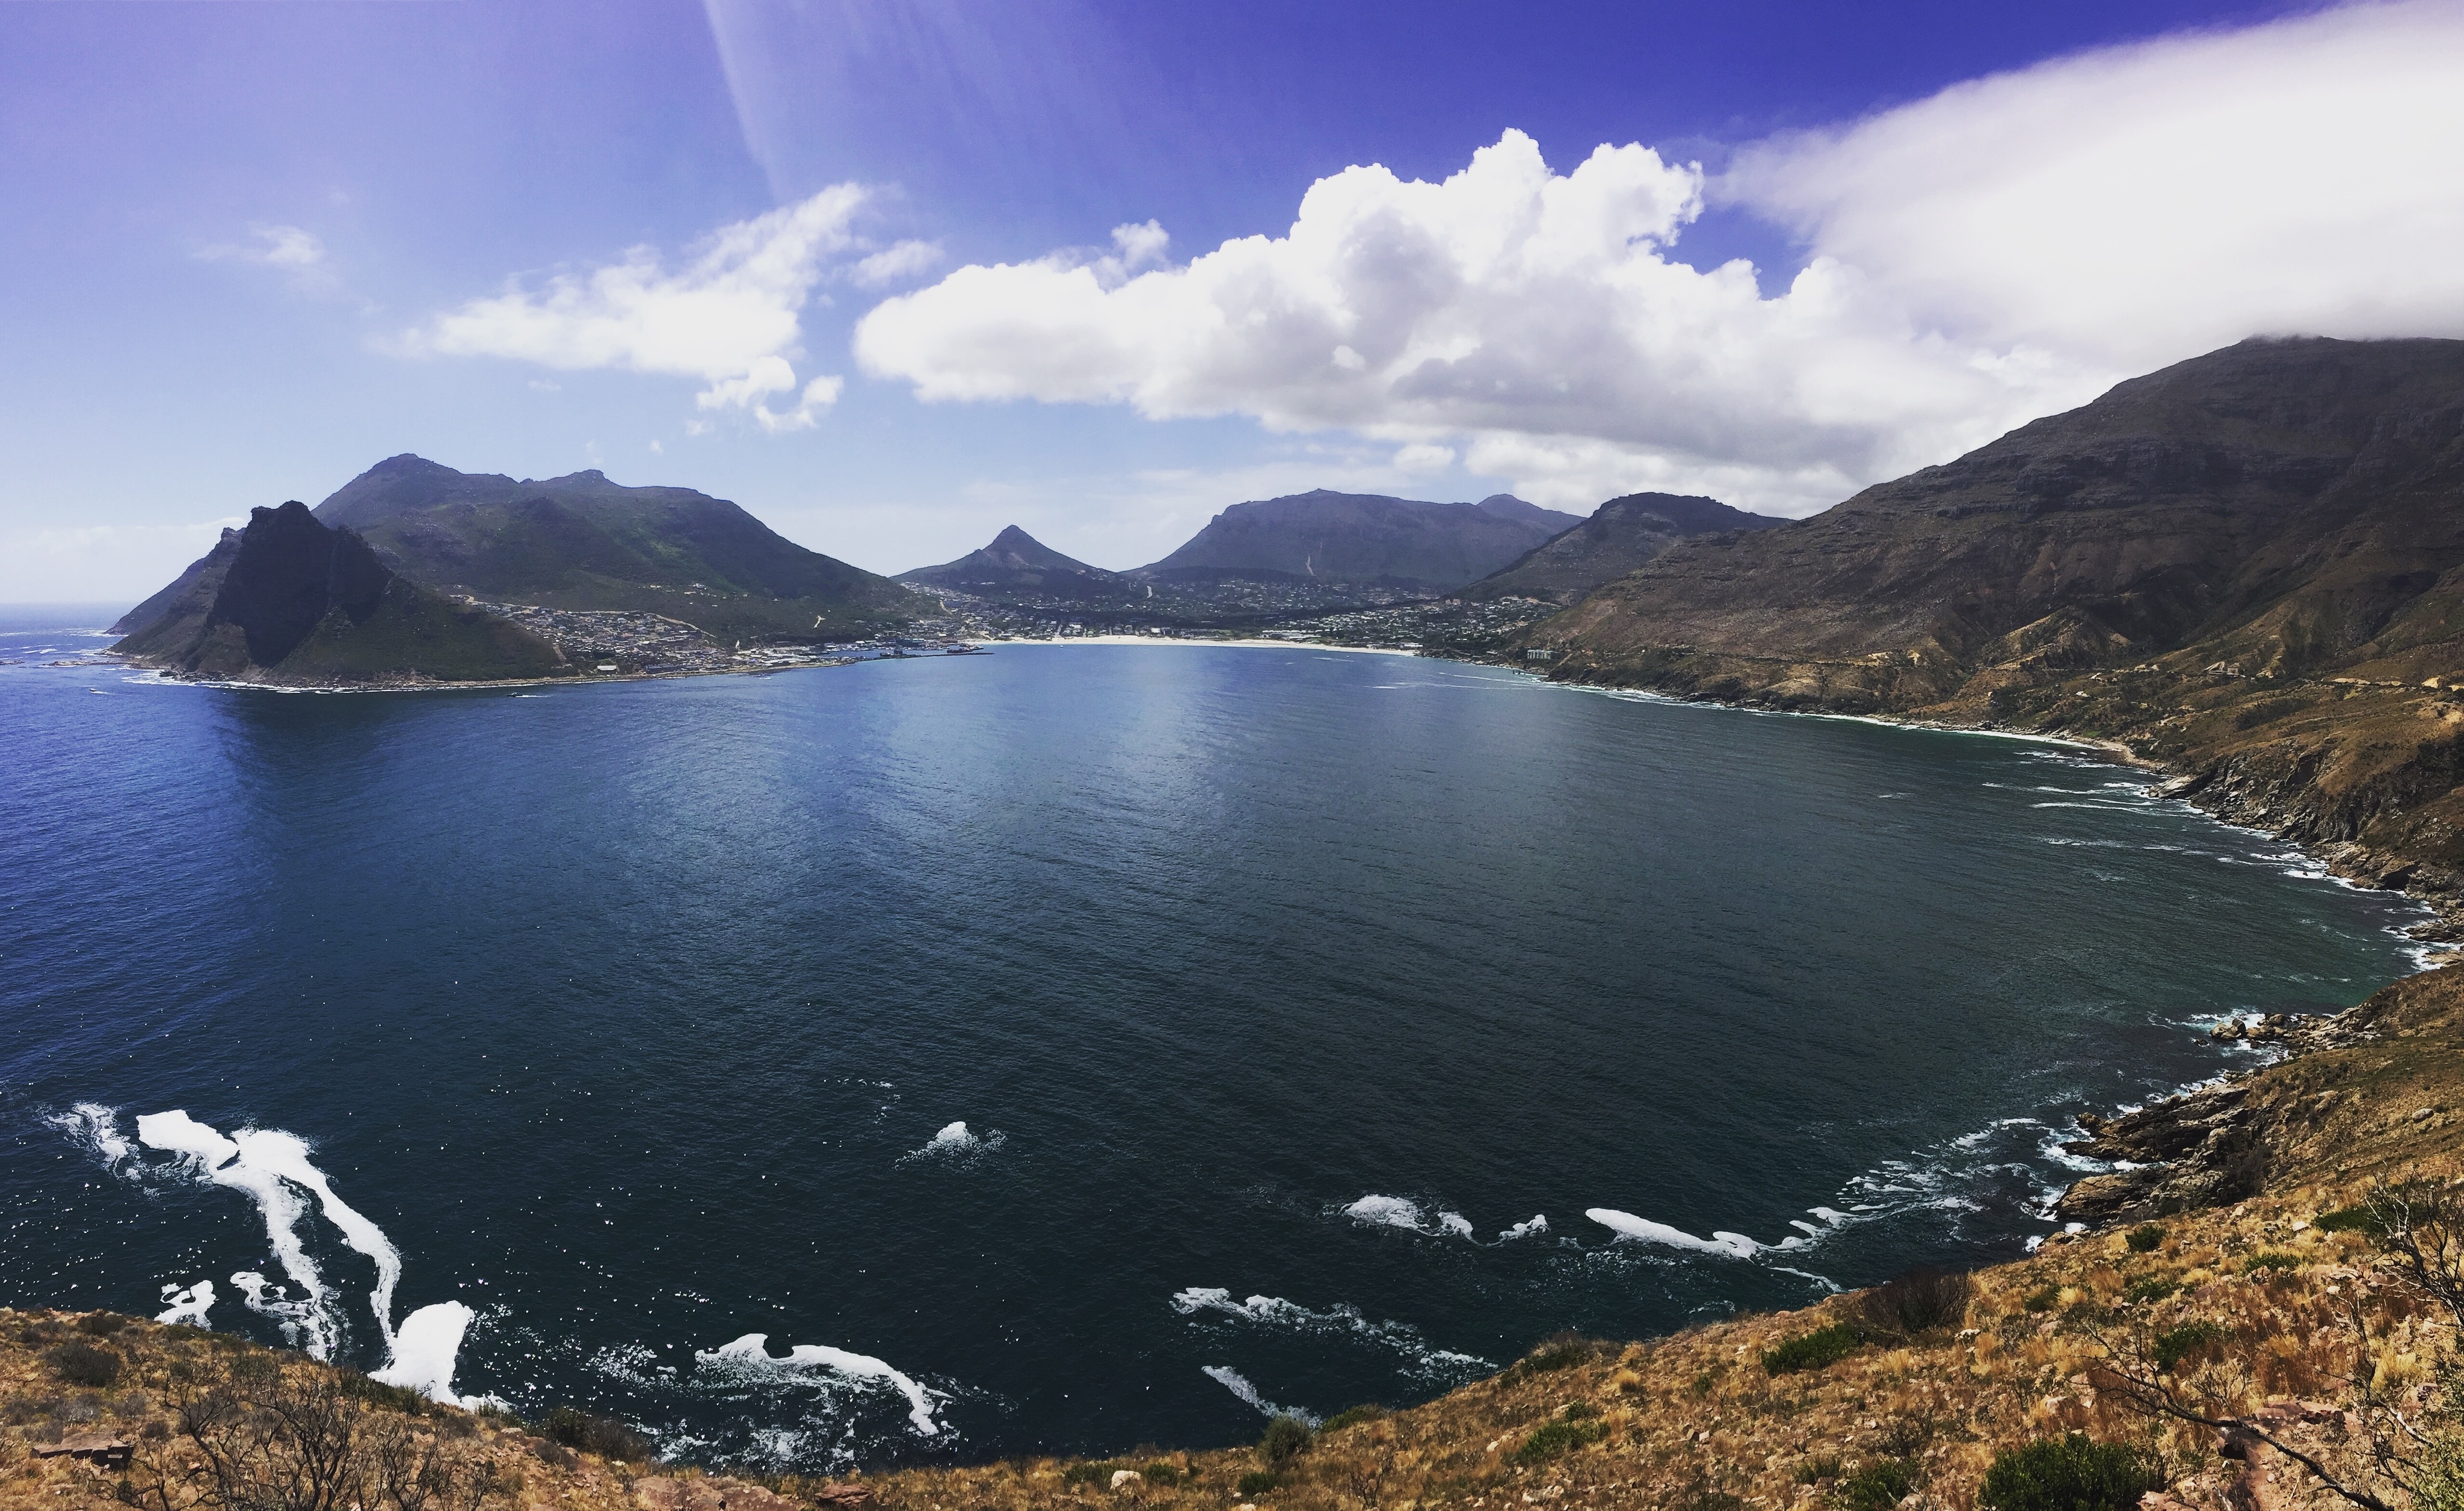
beach, landscape, sea, coast, water, nature, ocean, mountain, cloud, sun, shore, wave, lake, view, mountain range, summer, vacation, travel, coastline, reflection, scenic, natural, scenery, weather, lagoon, bay, fjord, reservoir, highland, body of water, sunny, fell, loch, crater lake, destination, mountainous landforms, glacial landform